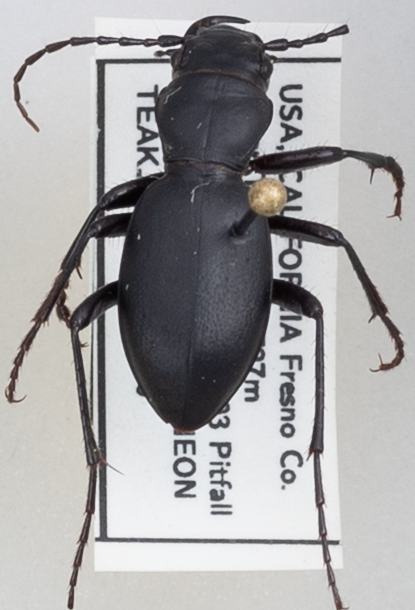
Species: Omus californicus
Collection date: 2021-07-07
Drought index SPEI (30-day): -1.706
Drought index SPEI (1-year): -2.09
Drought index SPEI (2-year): -2.09